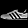
Label: Sneaker